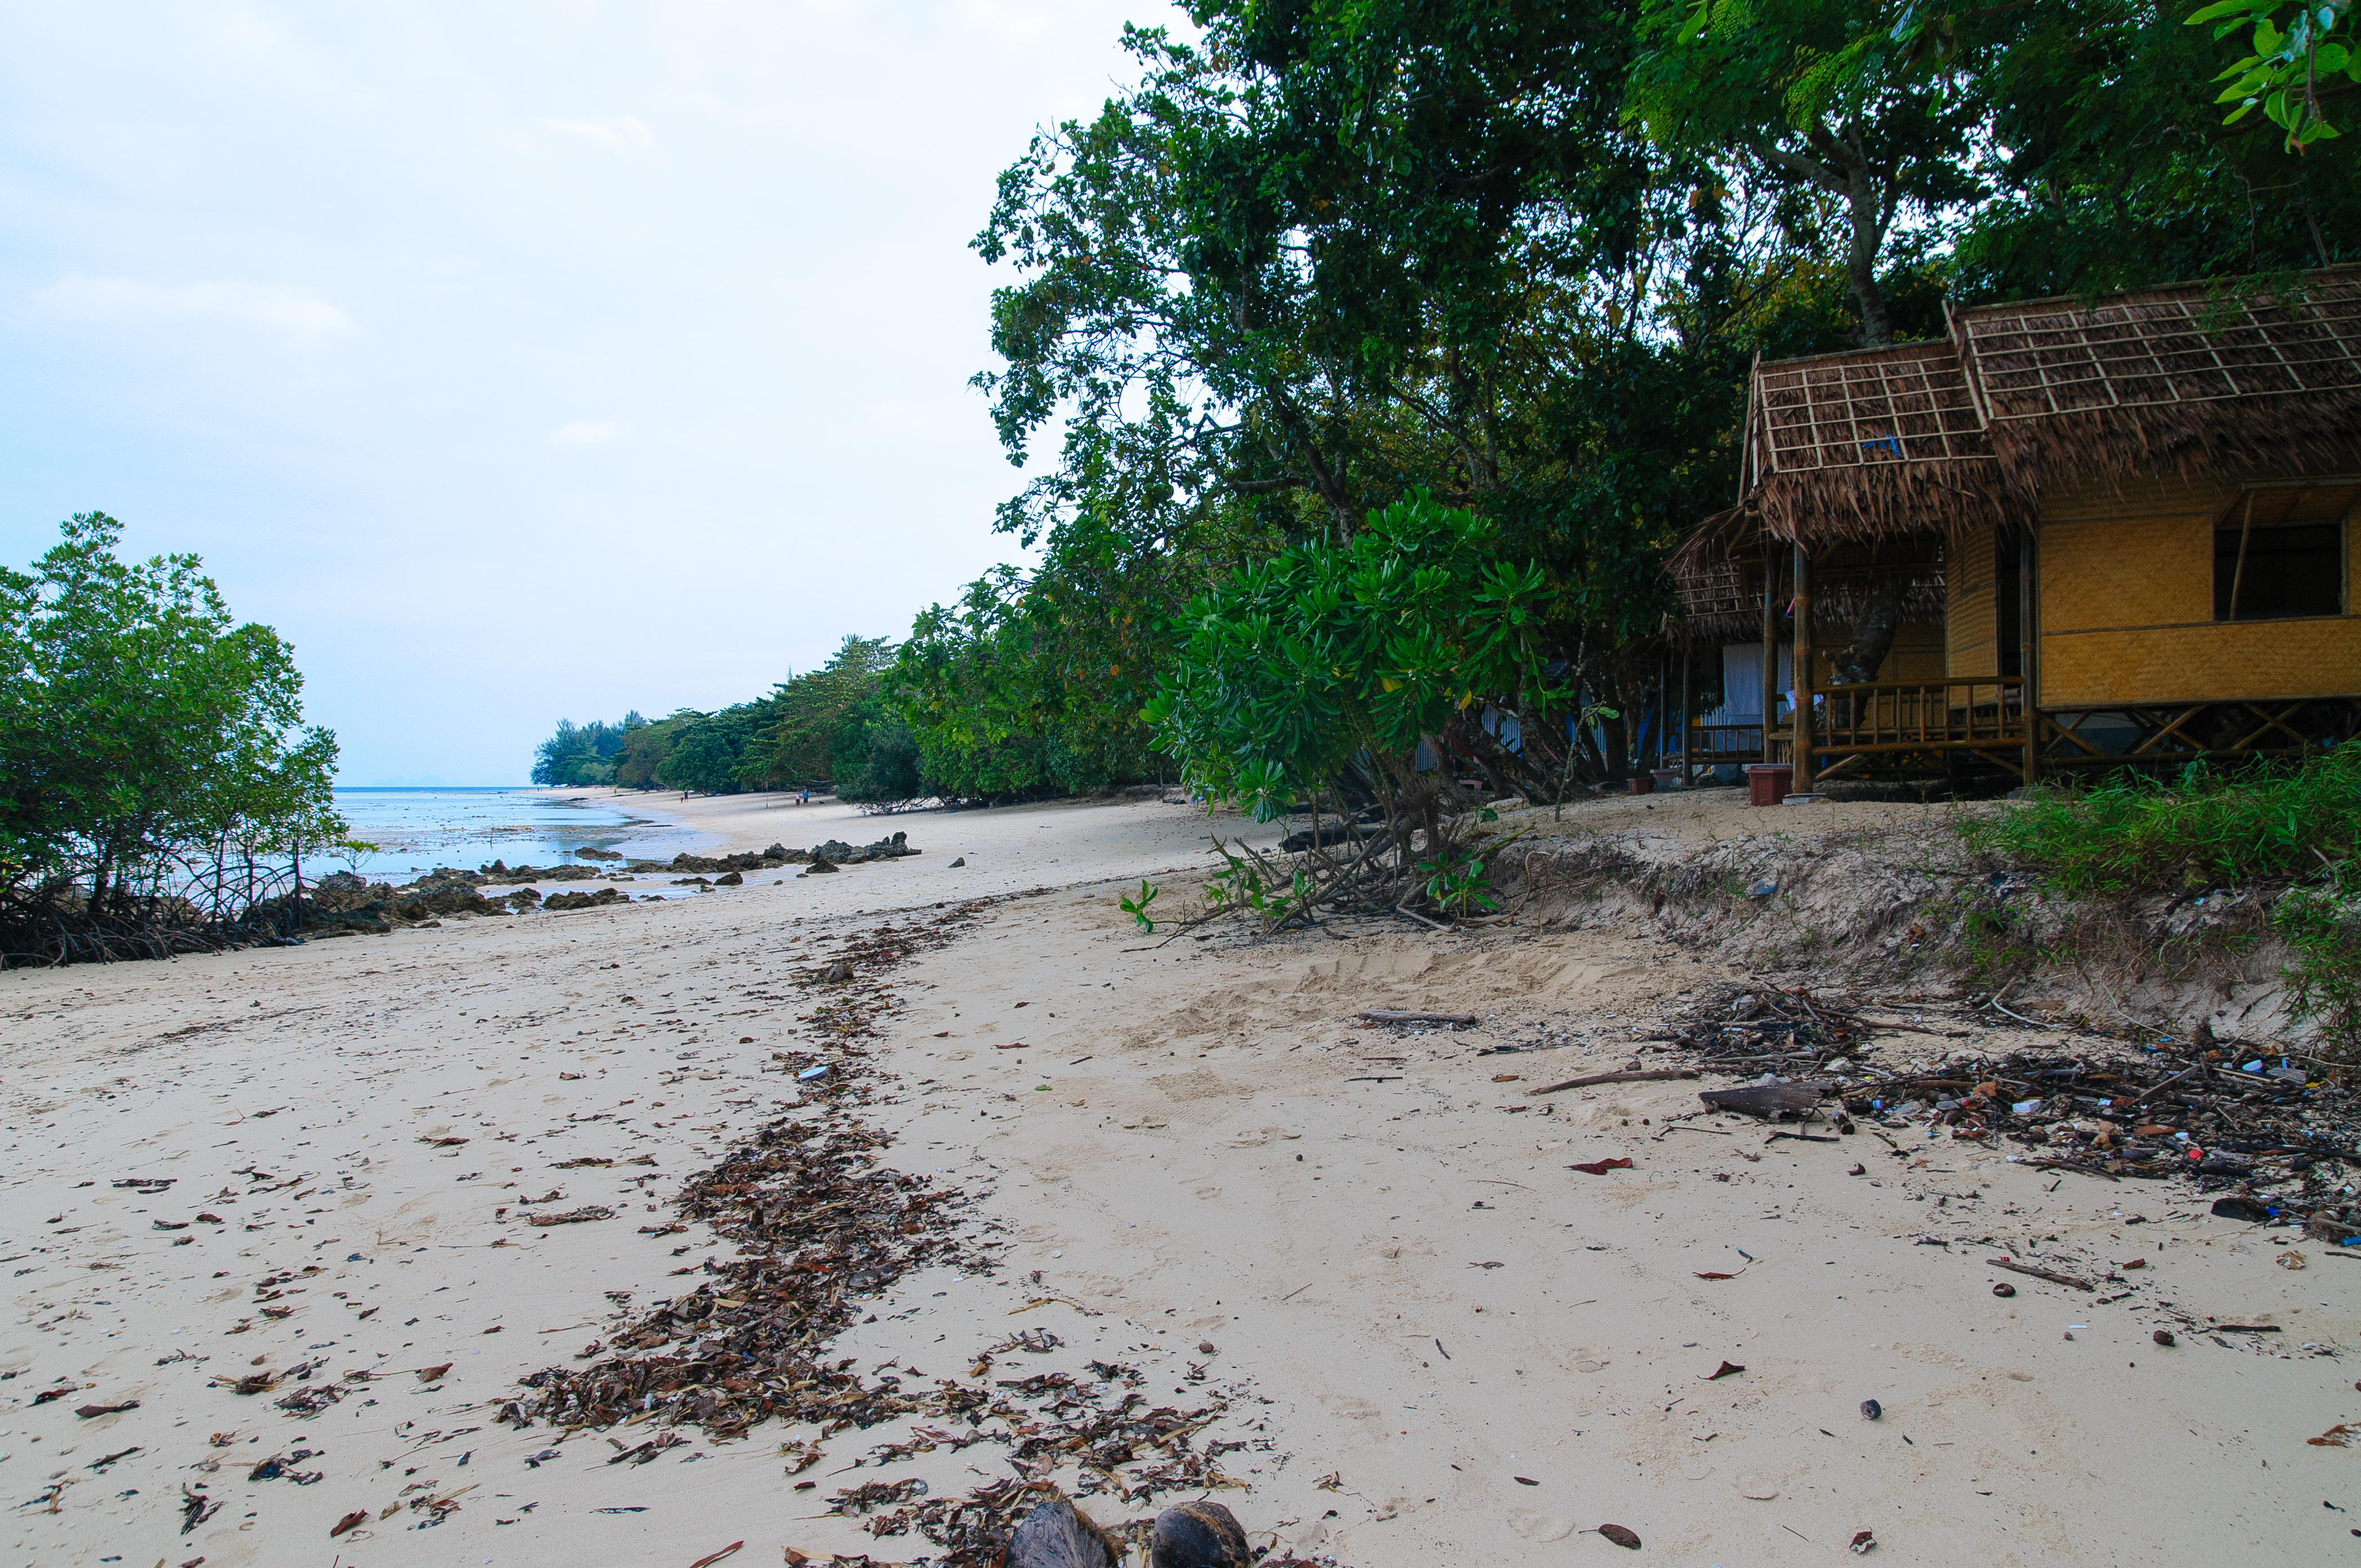
beach, sea, coast, tree, shore, vacation, nikon, thailand, body of water, d300, thailandia, kradan, kohkradan, trang, maifat, rural area